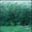
Label: willow_tree